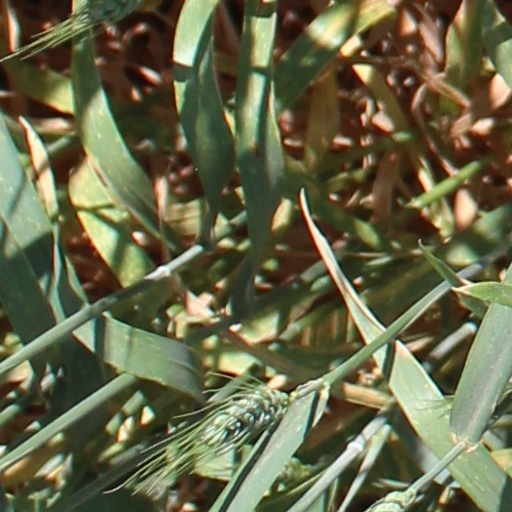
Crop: wheat